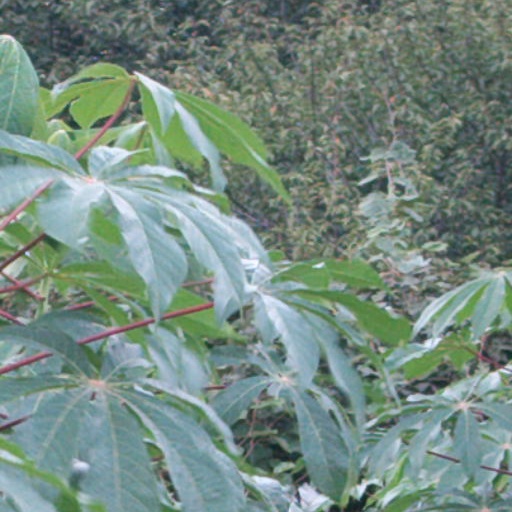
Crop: cassava